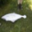
Label: flatfish